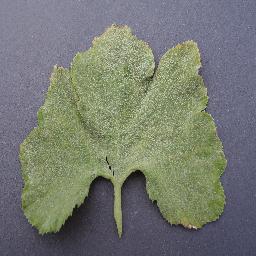
Label: Squash___Powdery_mildew